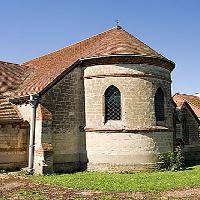
Weather: sun or clear